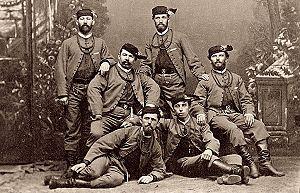
Le Sokol est un mouvement gymnastique nationaliste tchèque fondé le 16 février 1862 par Miroslav Tyrš et Jindřich Fügner. Influencé par la Grèce antique et le Turnverein allemand, ce mouvement mêlant activités sportives et culturelles avec le patriotisme est indissociable de la renaissance nationale tchèque de la fin du XIXᵉ siècle et, plus généralement, de la montée du sentiment national slave. Il est étroitement lié à la fondation de l'État tchécoslovaque et à ses destinées.